Pontia chloridice

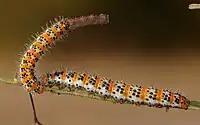
Larva

Male upperside ground colour white. The forewing has the discocellulars edged broadly with black on each side; a short broad transverse preapical black bar from costa to vein 6 and another similar short bar further outwards from vein 6 to middle of interspace 4, followed by three outwardly-pointed, somewhat oval, black terminal spots just below the apex. Hindwing: uniform, unmarked. Underside: white. Forewing: the markings as on the upperside, but those at apex green and with a few scattered superposed black scales on the upper preapical bar. Hindwing: basal area green, an oval white spot in middle of cell, a transverse white bar in middle of interspace 7, and the precostal area edged with white above; beyond the cell is a highly sinuous, curved, discal, white band, followed by a complete series of longitudinally rectangular, white, terminal spots, the space between the discal band and the white spots green, this colour continued along the veins that separate the spots up to the termen. Antennae, head, thorax and abdomen fuscous, the antennae with pale tips, the thorax with some white hairs; beneath: head, thorax and abdomen whitish.